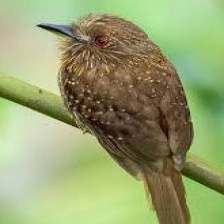
Species: BARRED PUFFBIRD
Scientific name: NYSTALUS RADIATUS